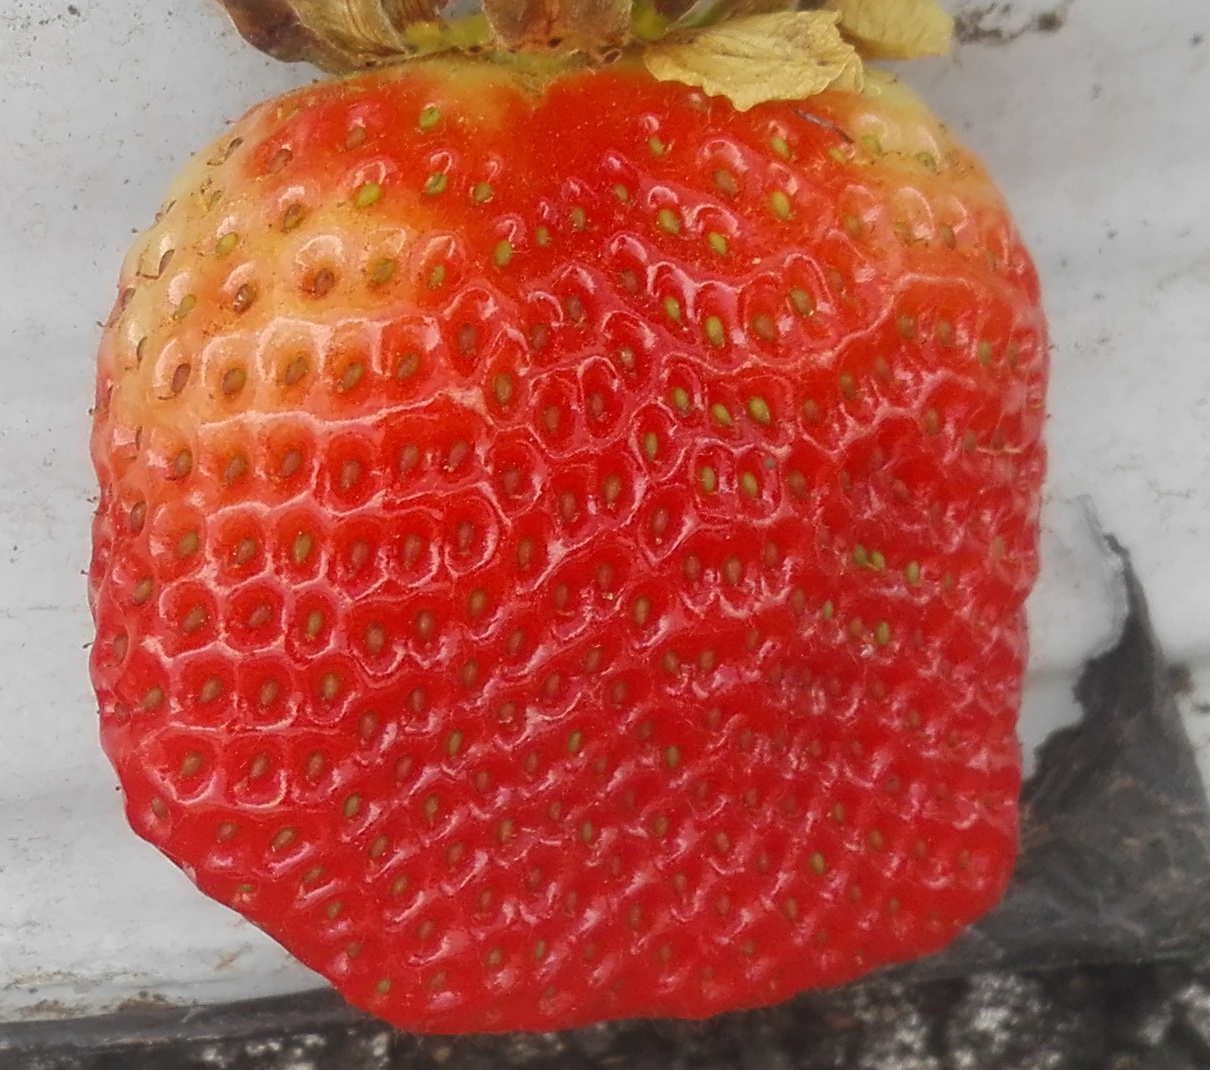
Label: Strawberry